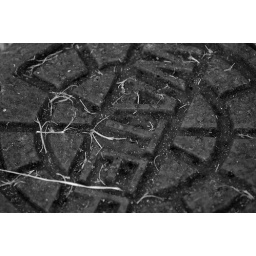
Water main lid converted to black &amp;amp; white in Photoshop.